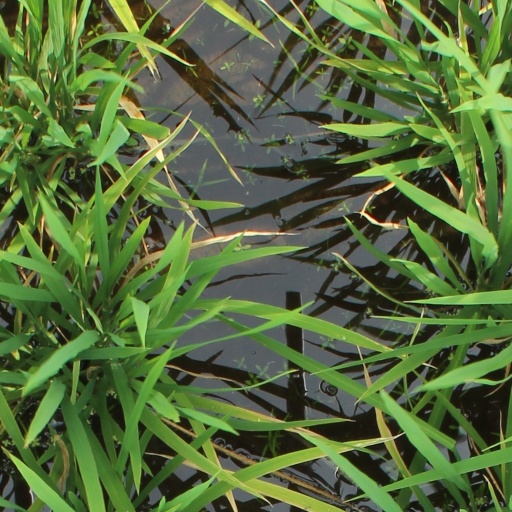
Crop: rice